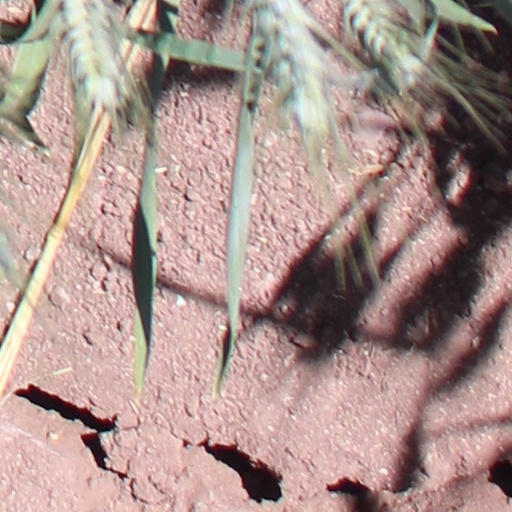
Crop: wheat